Waverley novels

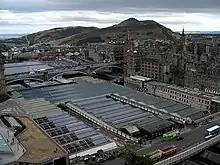
View from the Scott Monument of the Waverley Station roof, in Edinburgh, with Arthur's Seat in the background

In Scotland, Waverley Station and Waverley Bridge in Edinburgh were named after these novels.